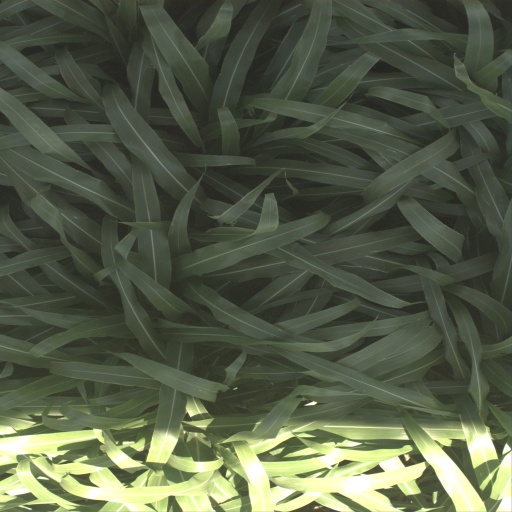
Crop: sorghum